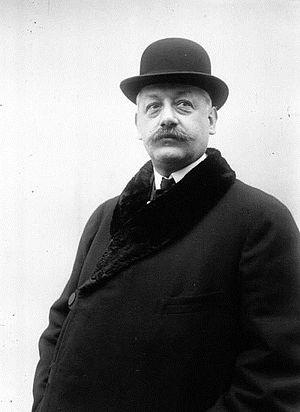
Armand Jean Auguste Deperdussin est l'un des plus célèbres constructeurs d’avions d'avant la Première Guerre mondiale.